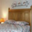
Label: bed